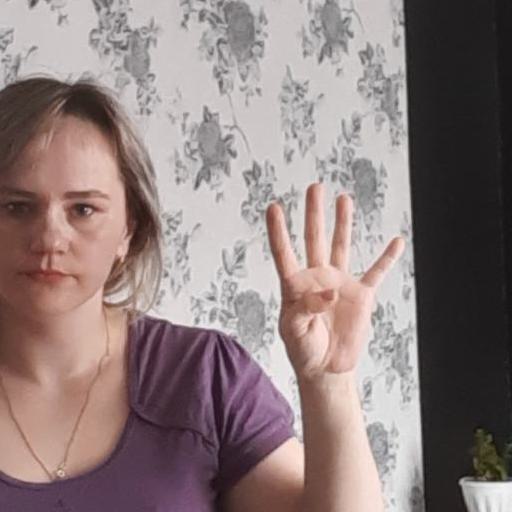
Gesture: four